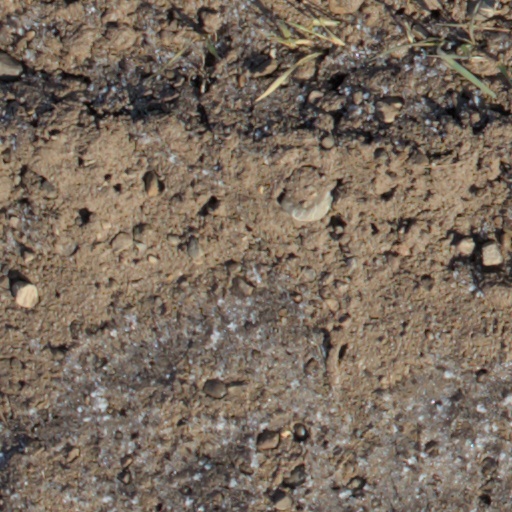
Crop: wheat